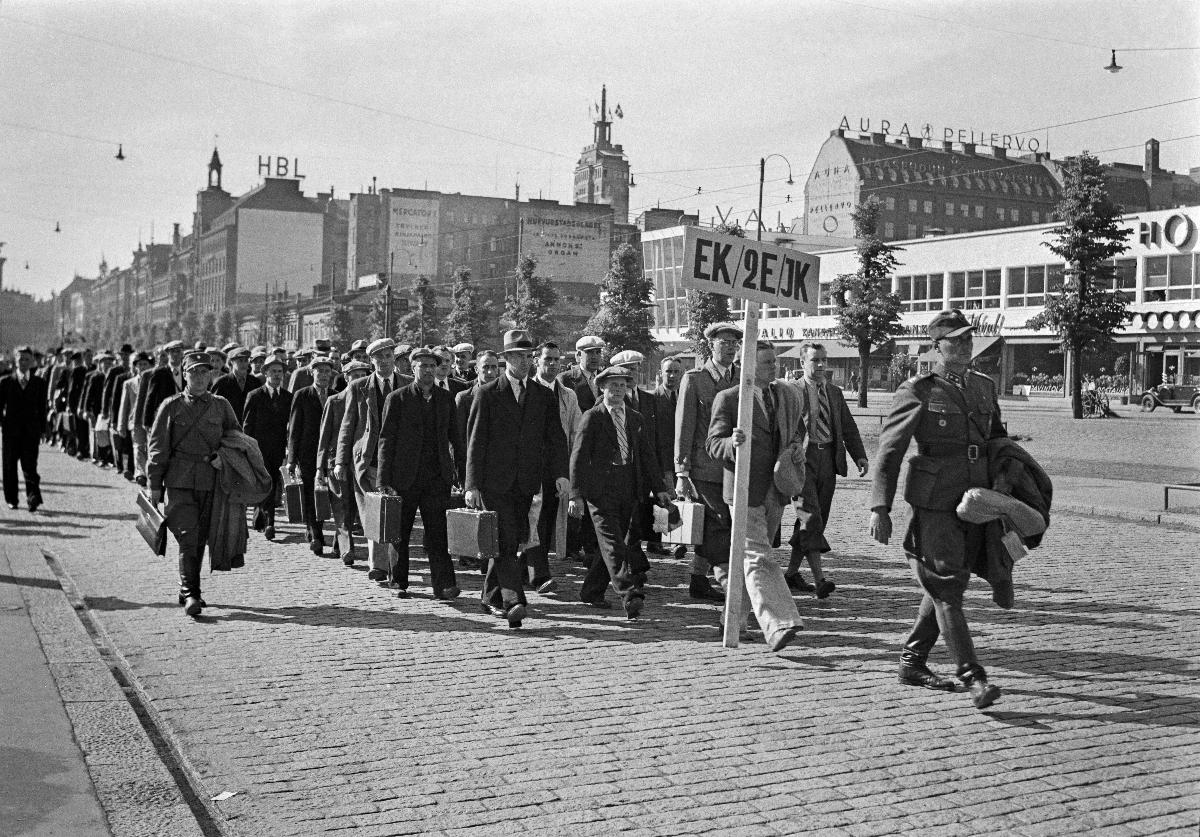
Reserviläisiä Kankaanpäähän
Reservister till Kankaanpää; Reservists to Kankaanpää
sisällön kuvaus: Reserviläiset kokoontuvat lähteäkseen harjoitusleirille Kankaanpäähän Helsingissä 6.7.1938. content description: Reservists gather in order to leave for training camp in Kankaanpää in Helsinki 6.7.1938. innehållsbeskrivning: Reservister samlas för att åka på repetitionsläger till Kankaanpää i Helsingfors 6.7.1938.
Kuvaaja: Sundström, Hugo, kuvaaja
Vuosi: 1938
Paikka: Suomi, Uusimaa, Helsinki
Aiheet: HBL; puolustus (keskinäinen toiminta); reserviläiset; miehet; jonot; kyltit; defence; reservists; men; queues; rows; signs; försvar; reservister; män; köer; rader; skyltar